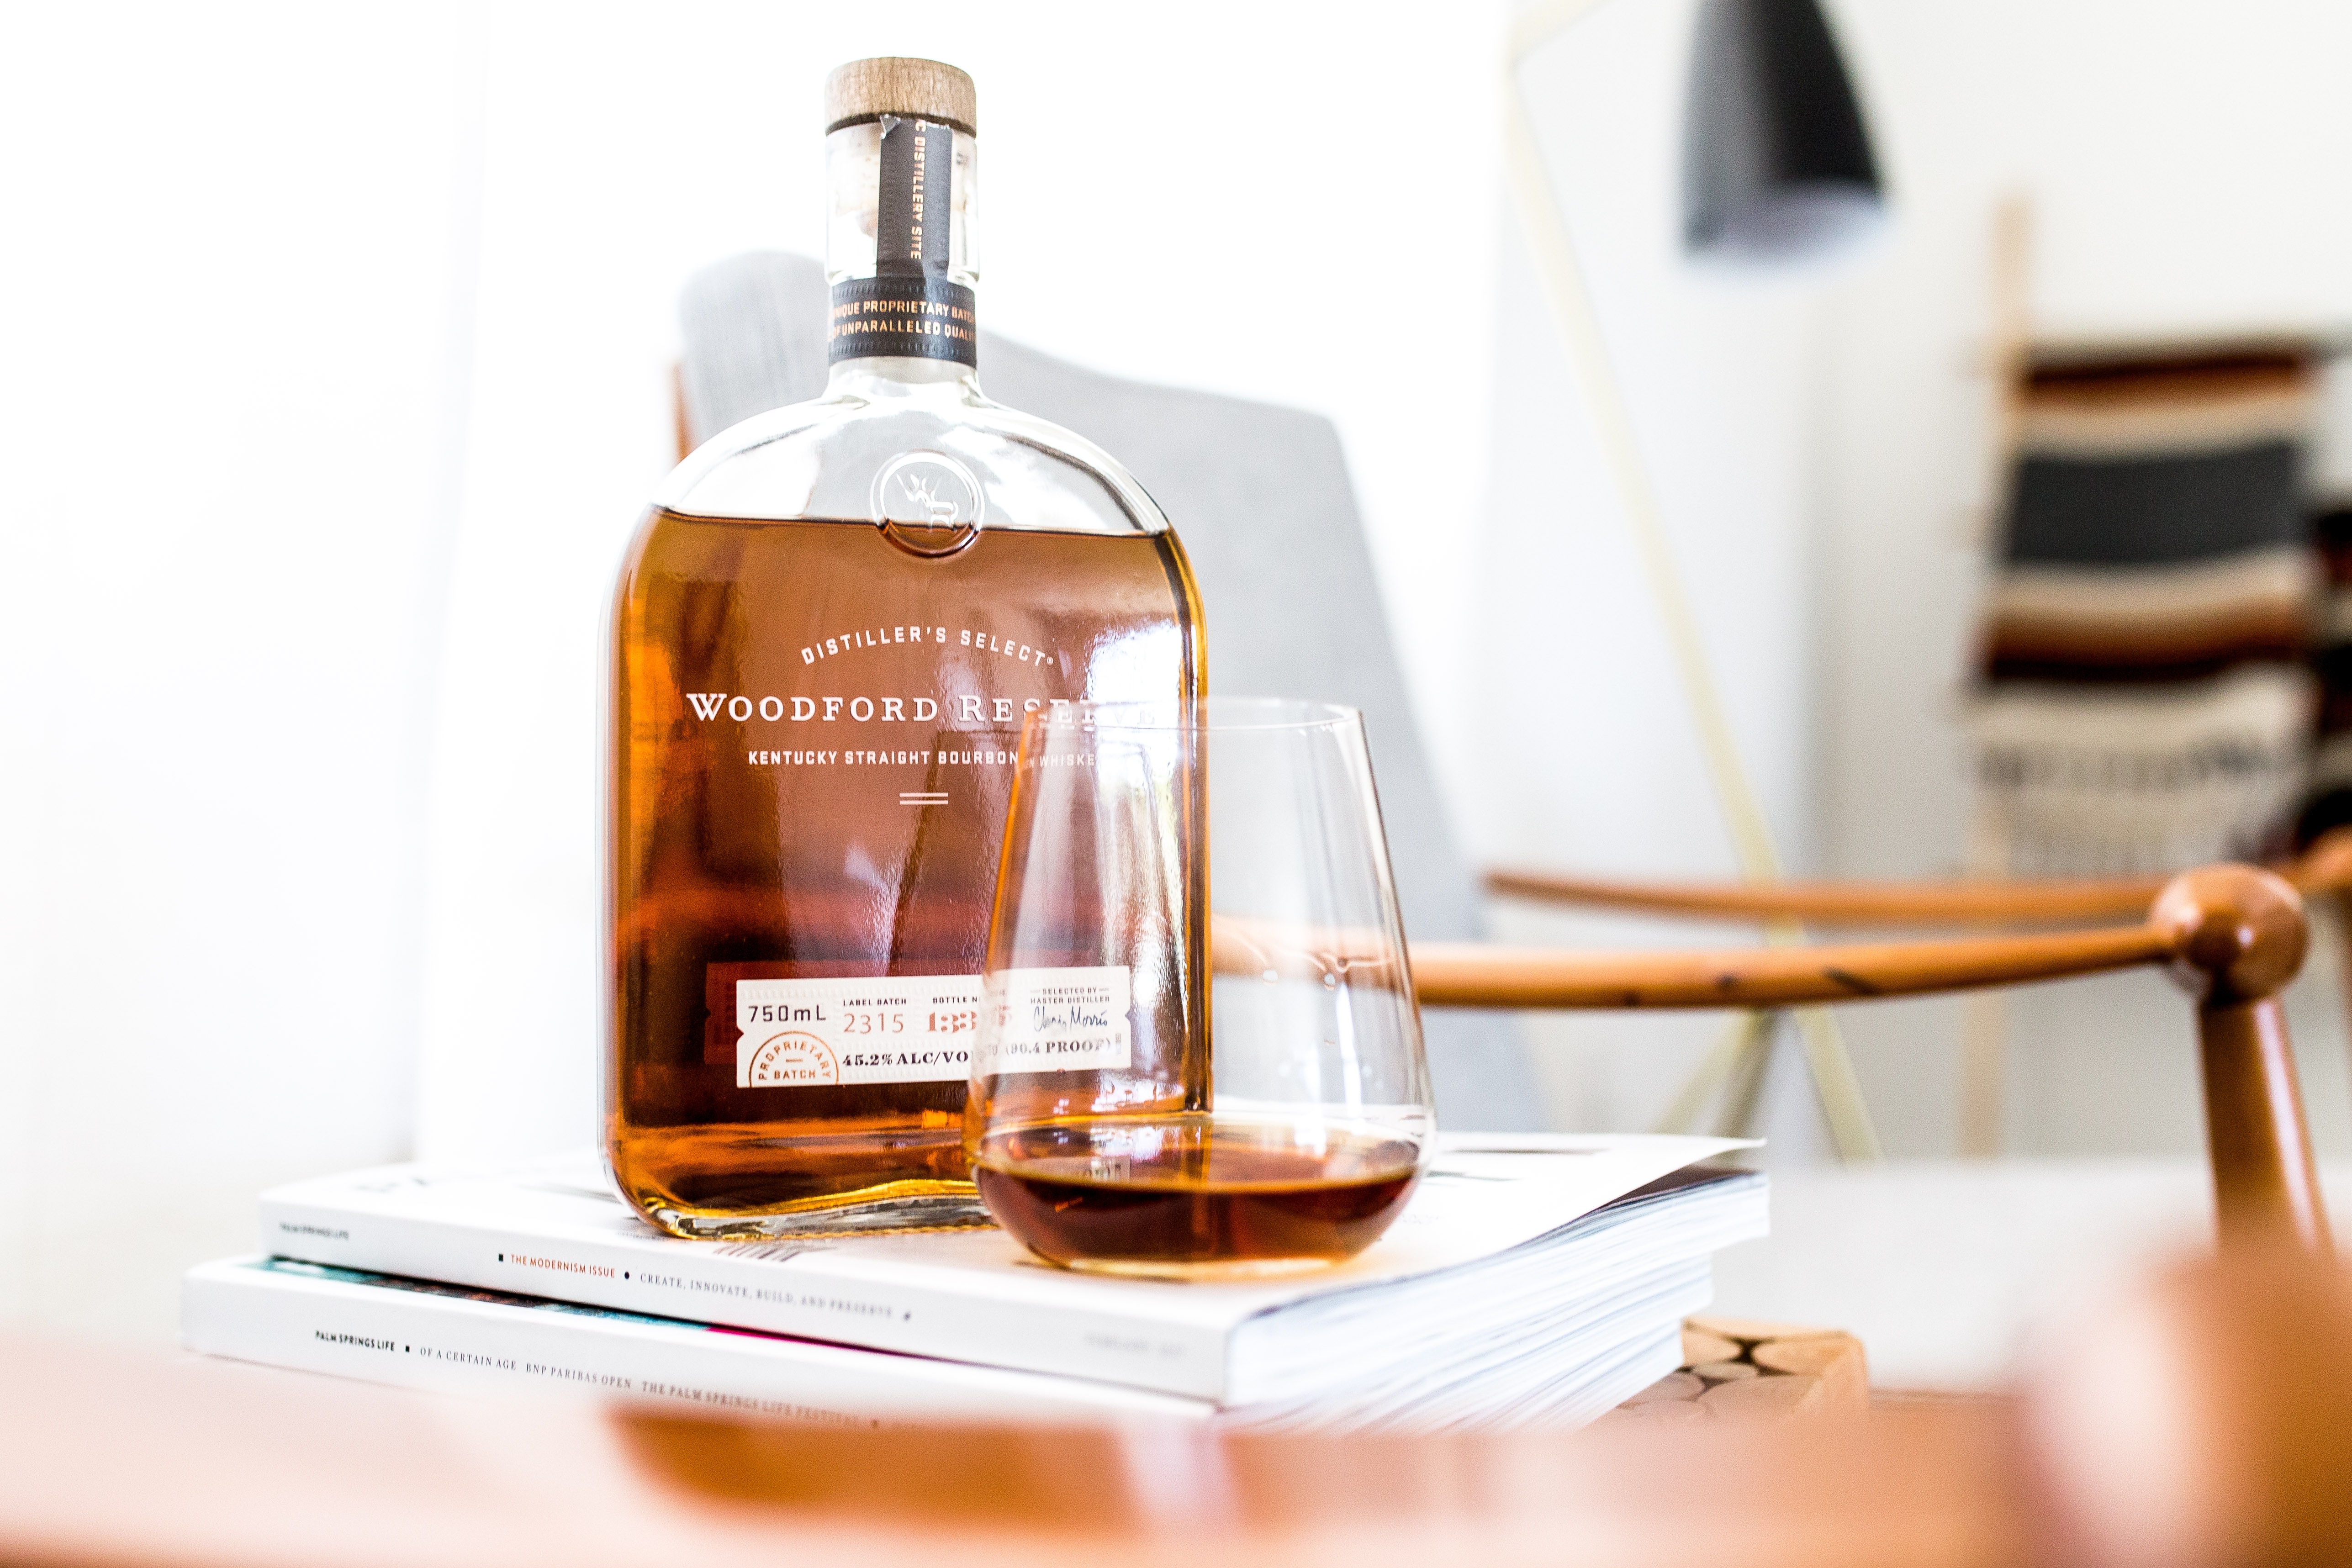
glass, drink, bottle, alcohol, glass bottle, whiskey, product, cool image, whisky, liqueur, cool photo, barware, alcoholic beverage, distilled beverage